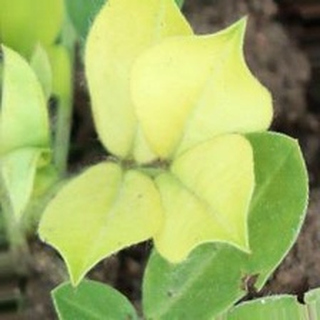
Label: groundnut_nutrition_deficiency